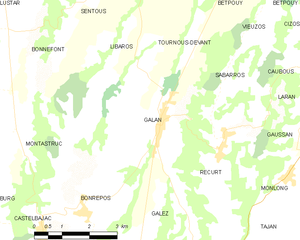
Galan est une commune française située dans le département des Hautes-Pyrénées, en région Occitanie.